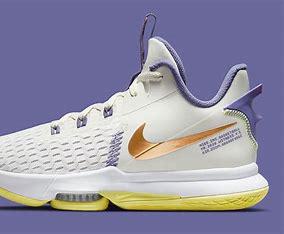
Brand: Nike
Model: Lebron Witness 6